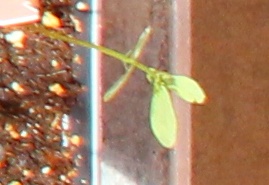
Label: Lentil